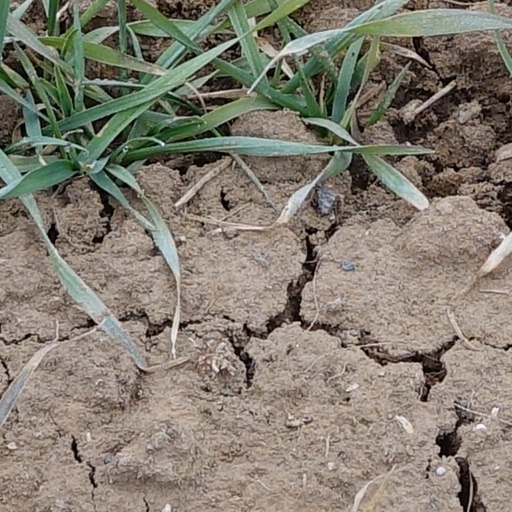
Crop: wheat